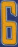
Number: 6